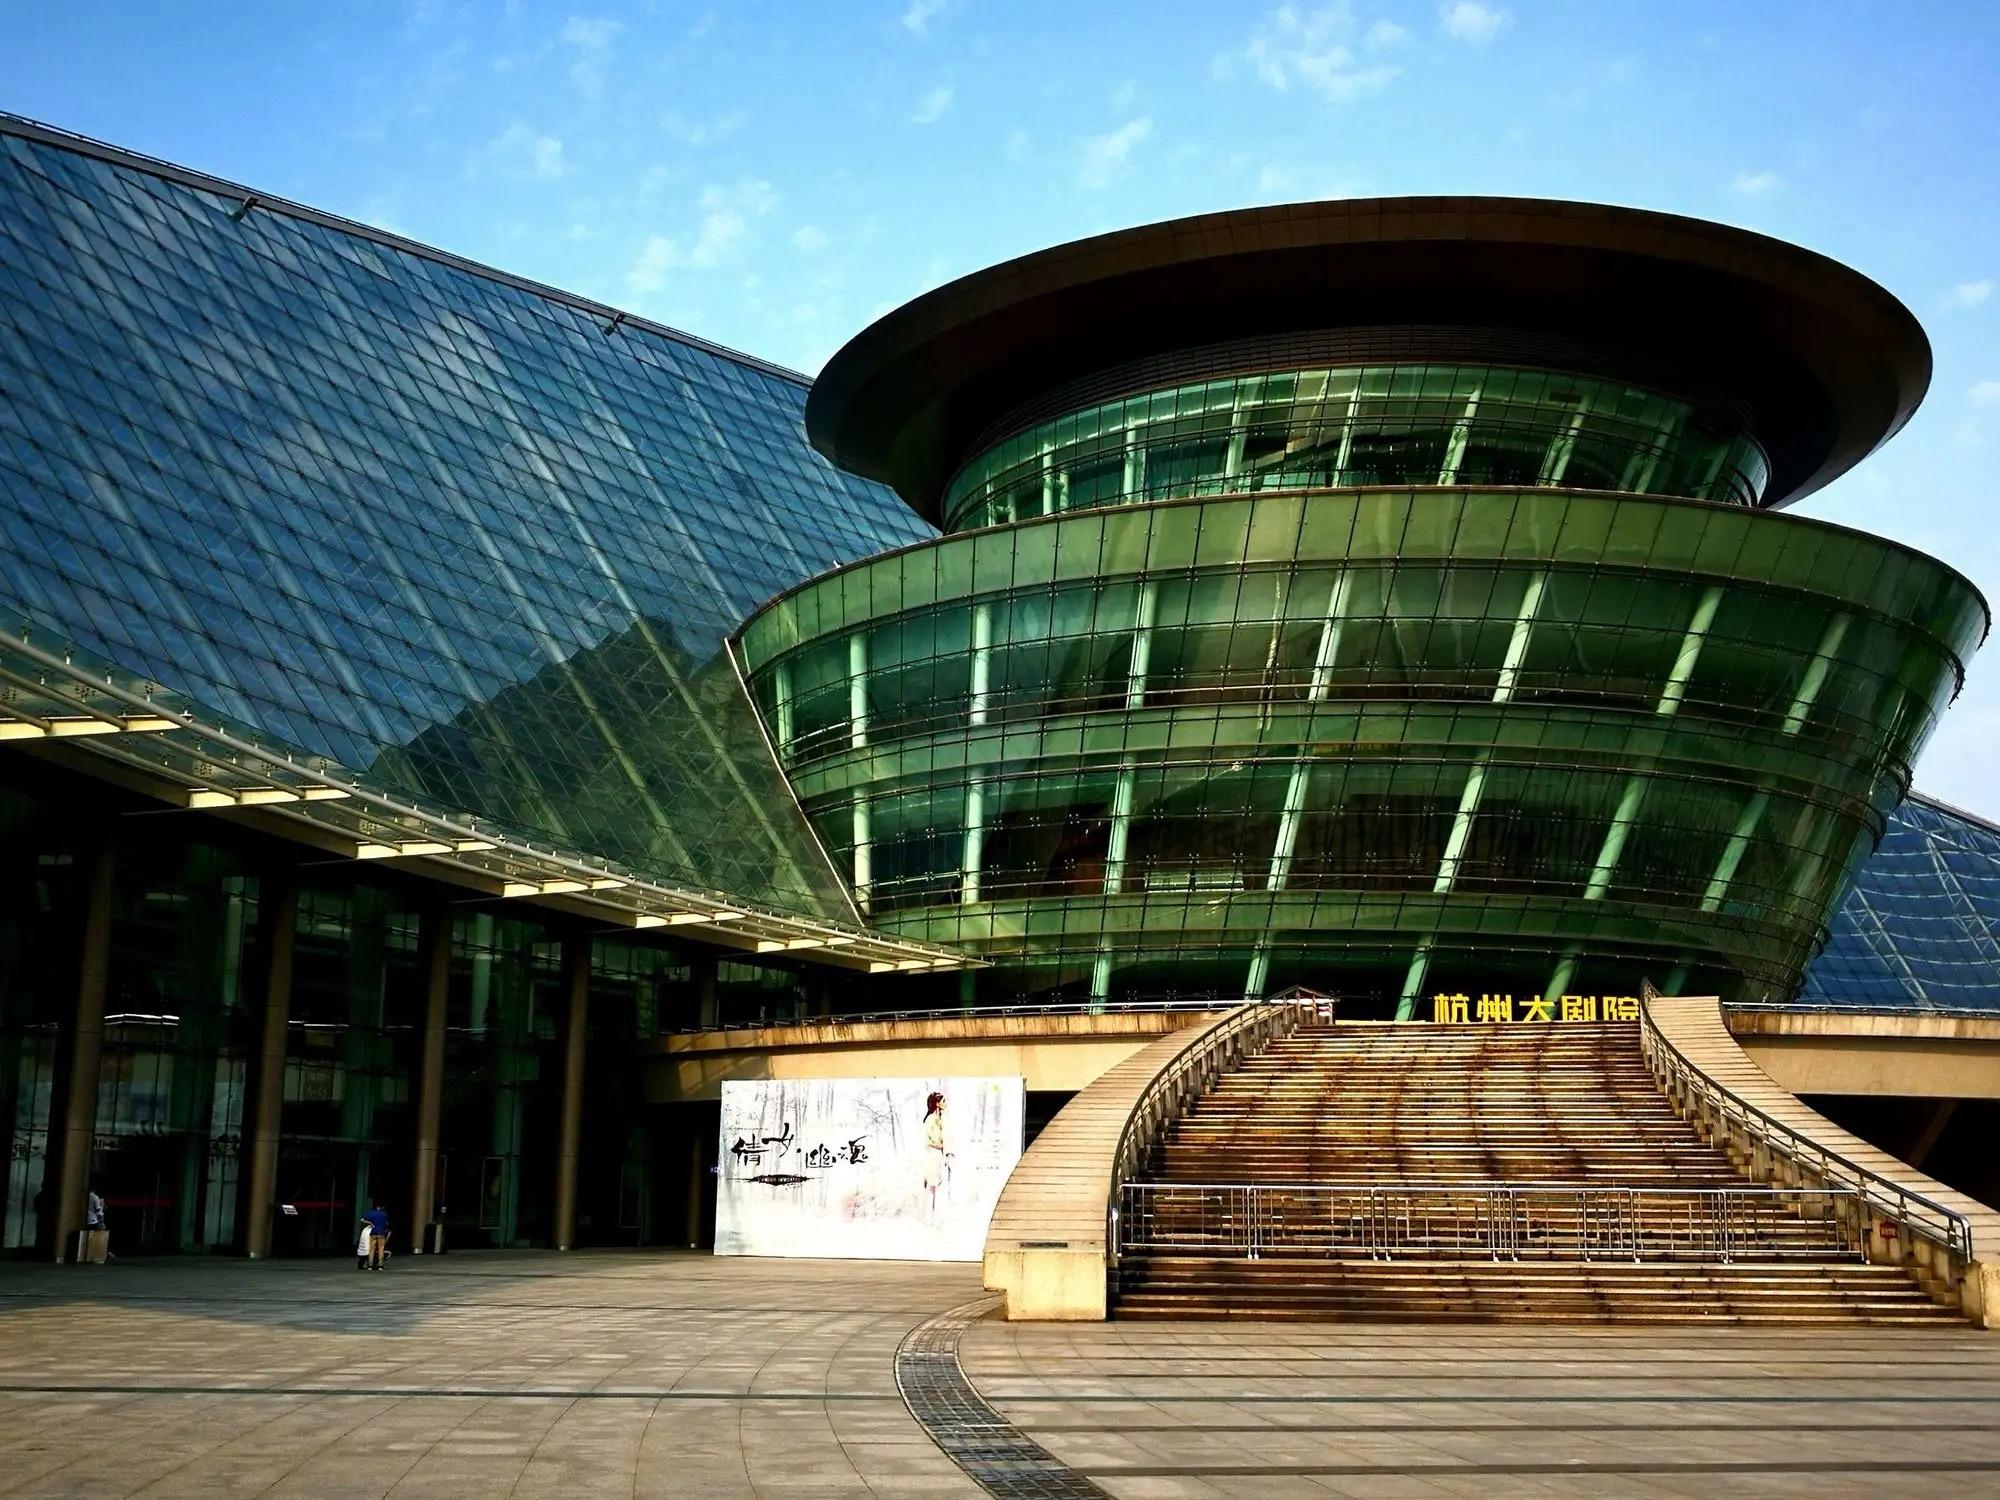
地标名称：杭州大剧院
所在城市：杭州市·上城区